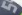
Number: 5